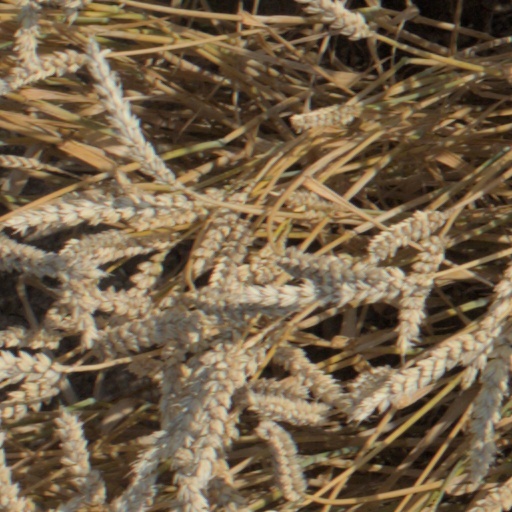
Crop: wheat